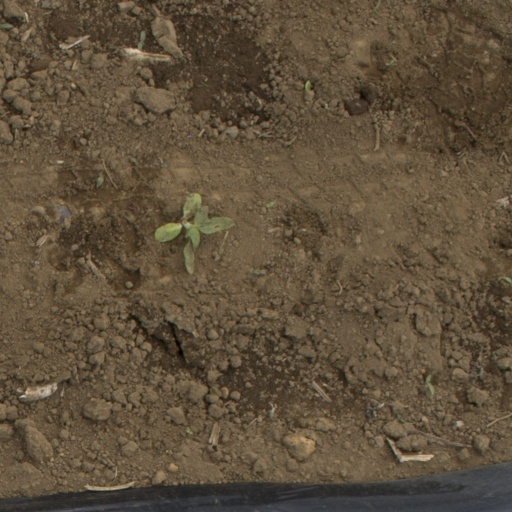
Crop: Jerusalem artichoke